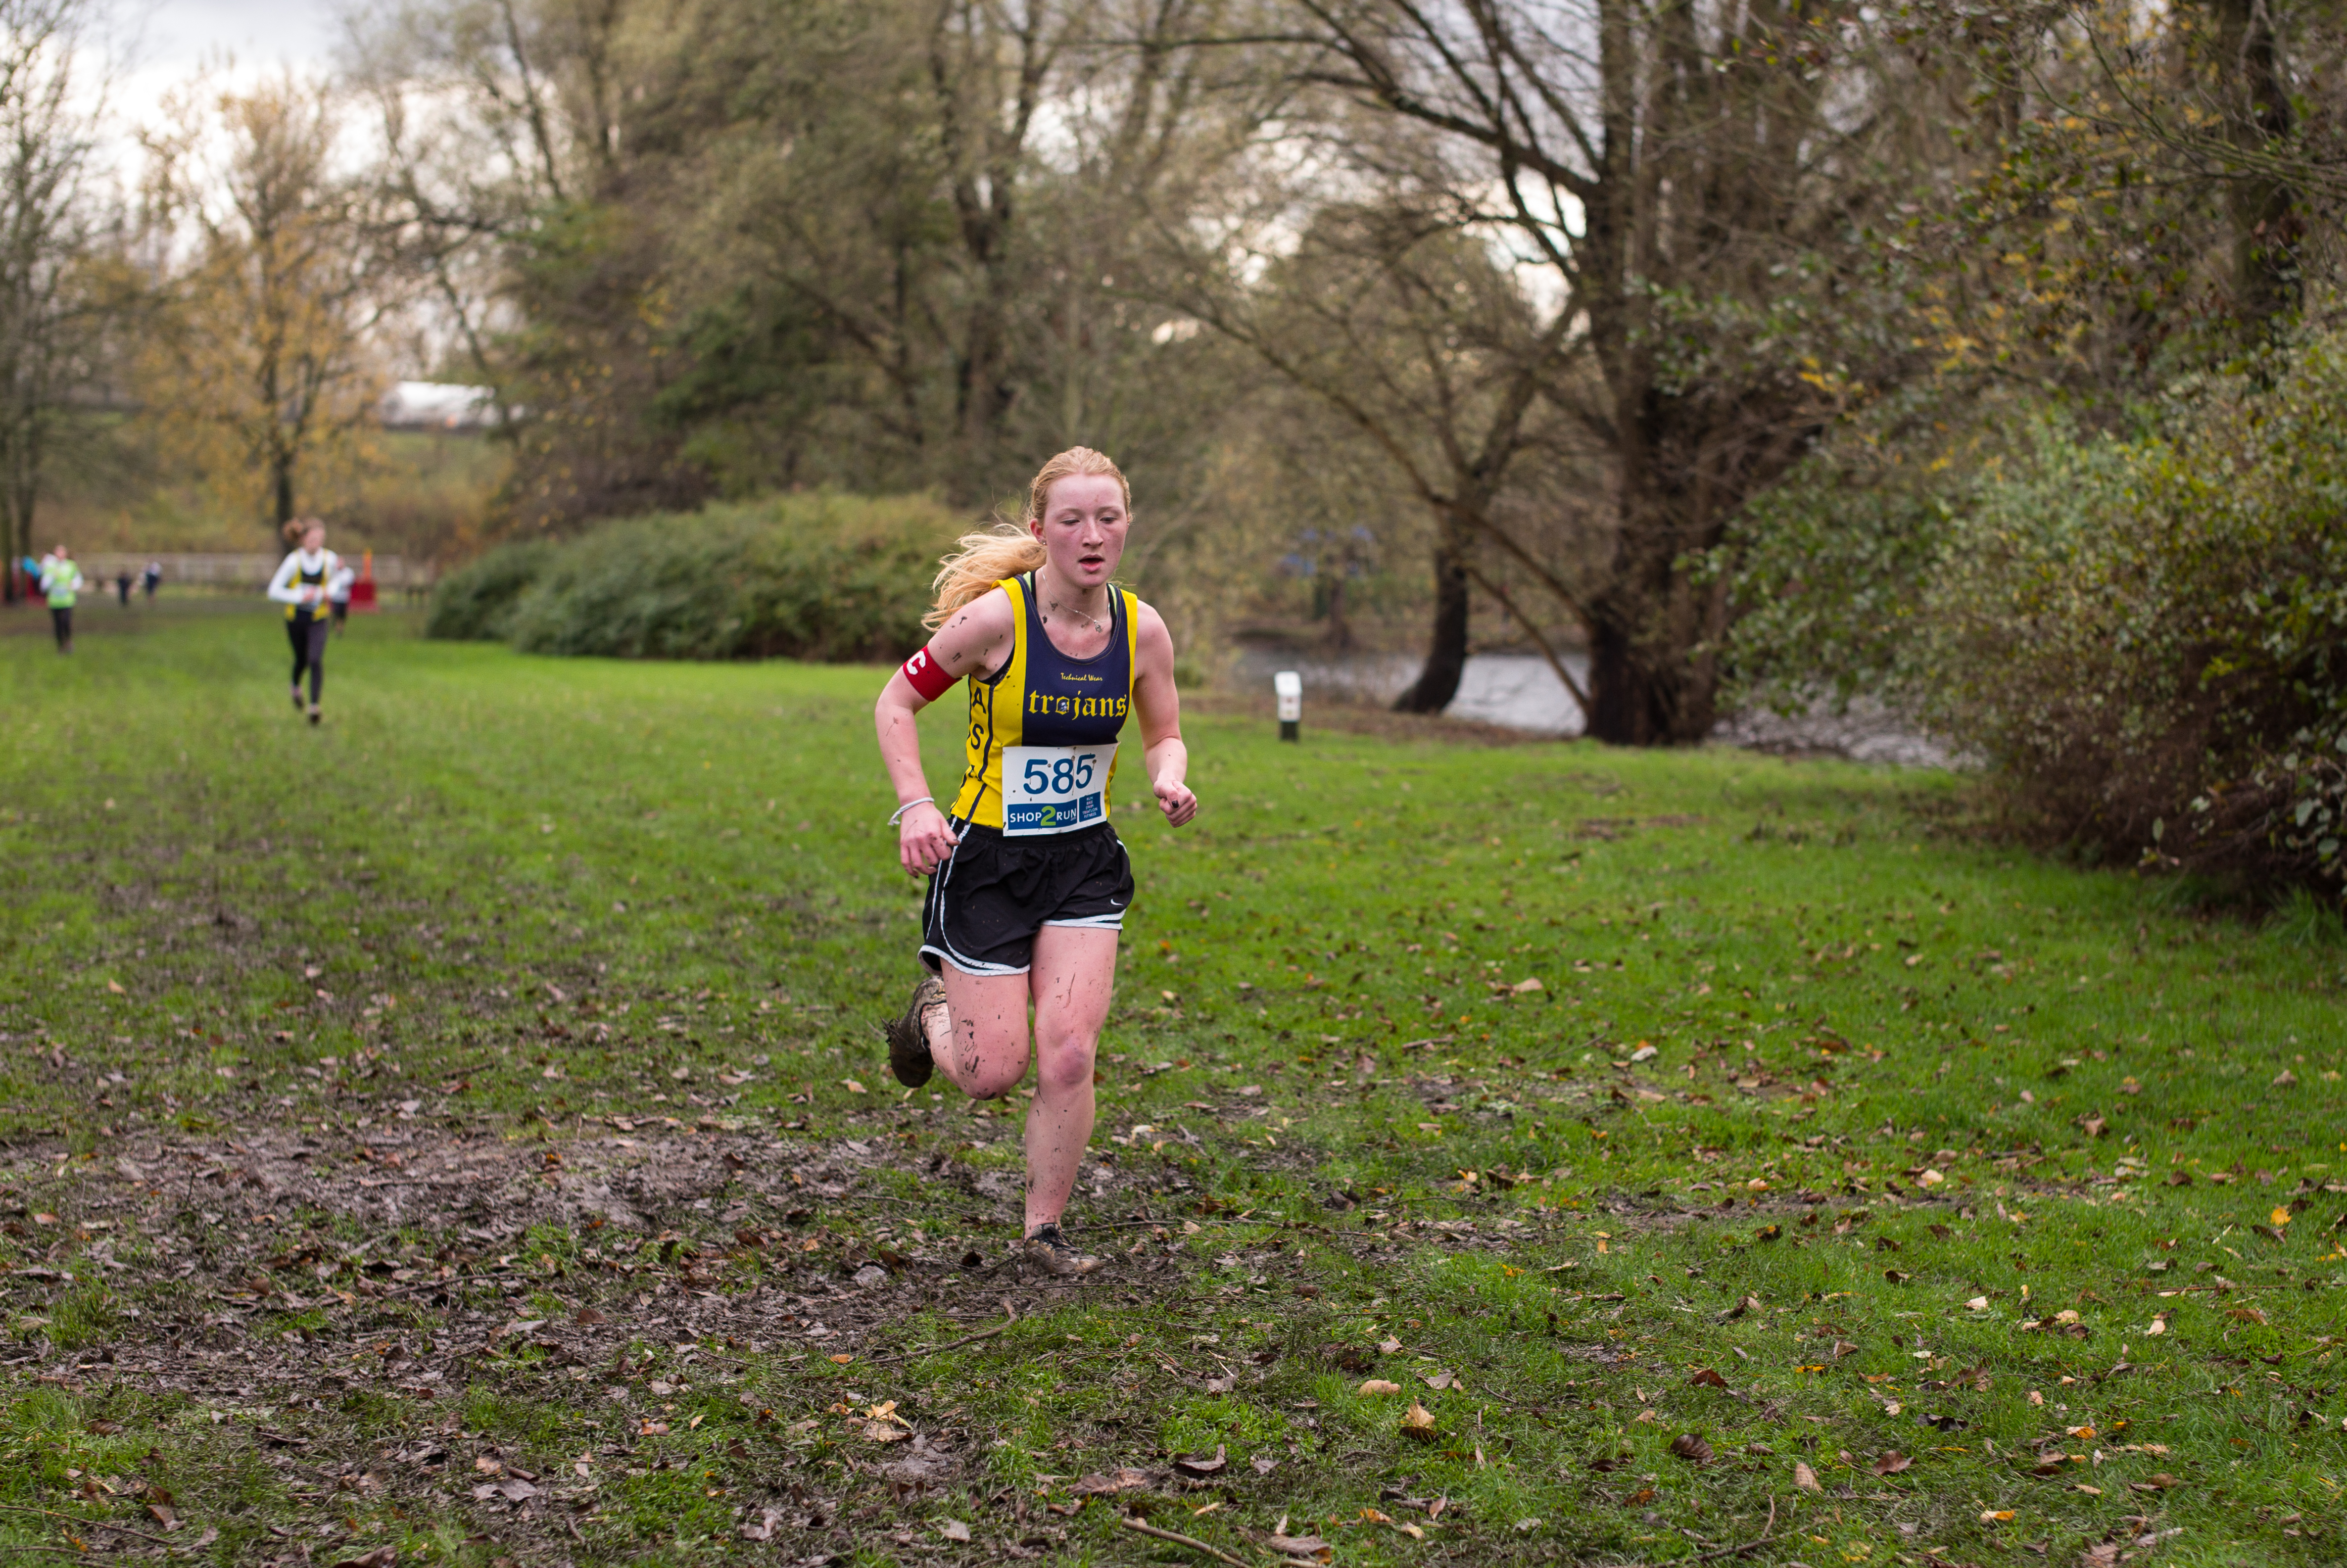
person, trail, running, recreation, jogging, race, sports, endurance, athletics, physical exercise, outdoor recreation, human action, individual sports, endurance sports, ultramarathon, duathlon, long distance running, cross country running, cross country cycling